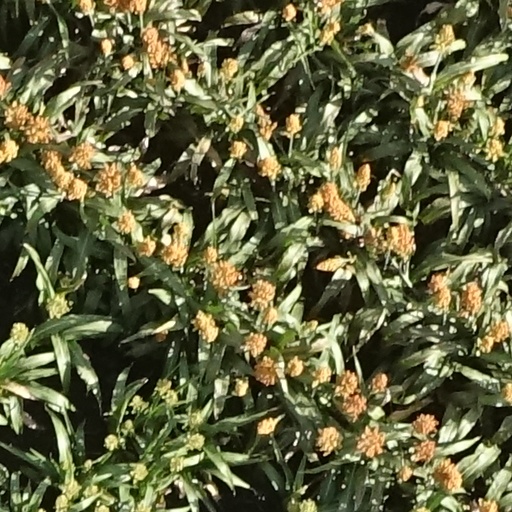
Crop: sorghum